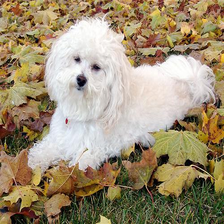
Species: dog
Breed: havanese